Too Much Johnson (1938 film)

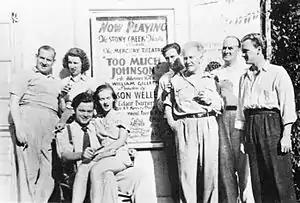
Howard Smith, Mary Wickes, Orson Welles, Virginia Nicolson, William Herz, Erskine Sanford, Eustace Wyatt and Joseph Cotten outside the Stony Creek Theatre during the two-week run of the Mercury Theatre stage production of "Too Much Johnson" (August 16–29, 1938)

The film was not intended to stand by itself, but was designed as the cinematic aspect of Welles's Mercury Theatre stage presentation of William Gillette's 1894 comedy about a New York playboy who flees from the violent husband of his mistress and borrows the identity of a plantation owner in Cuba who is expecting the arrival of a mail-order bride.